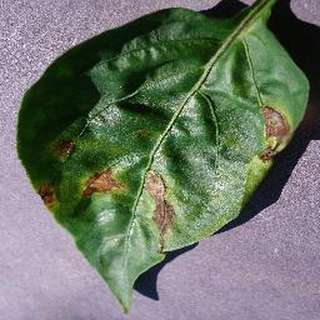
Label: bell_pepper_bacterial_spot